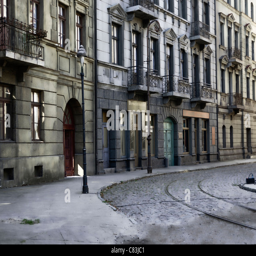
scenery of a typical old street